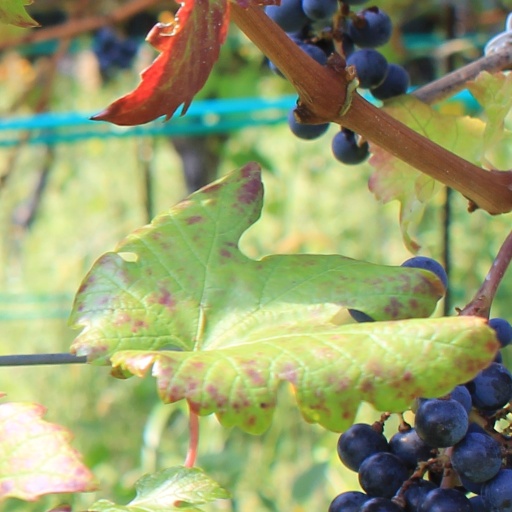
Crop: grape